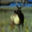
Label: deer